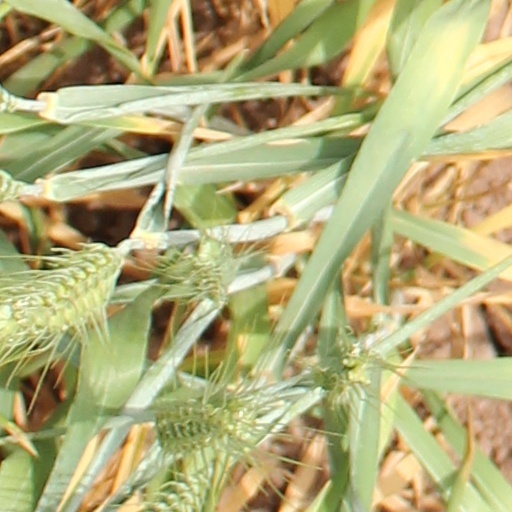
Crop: wheat